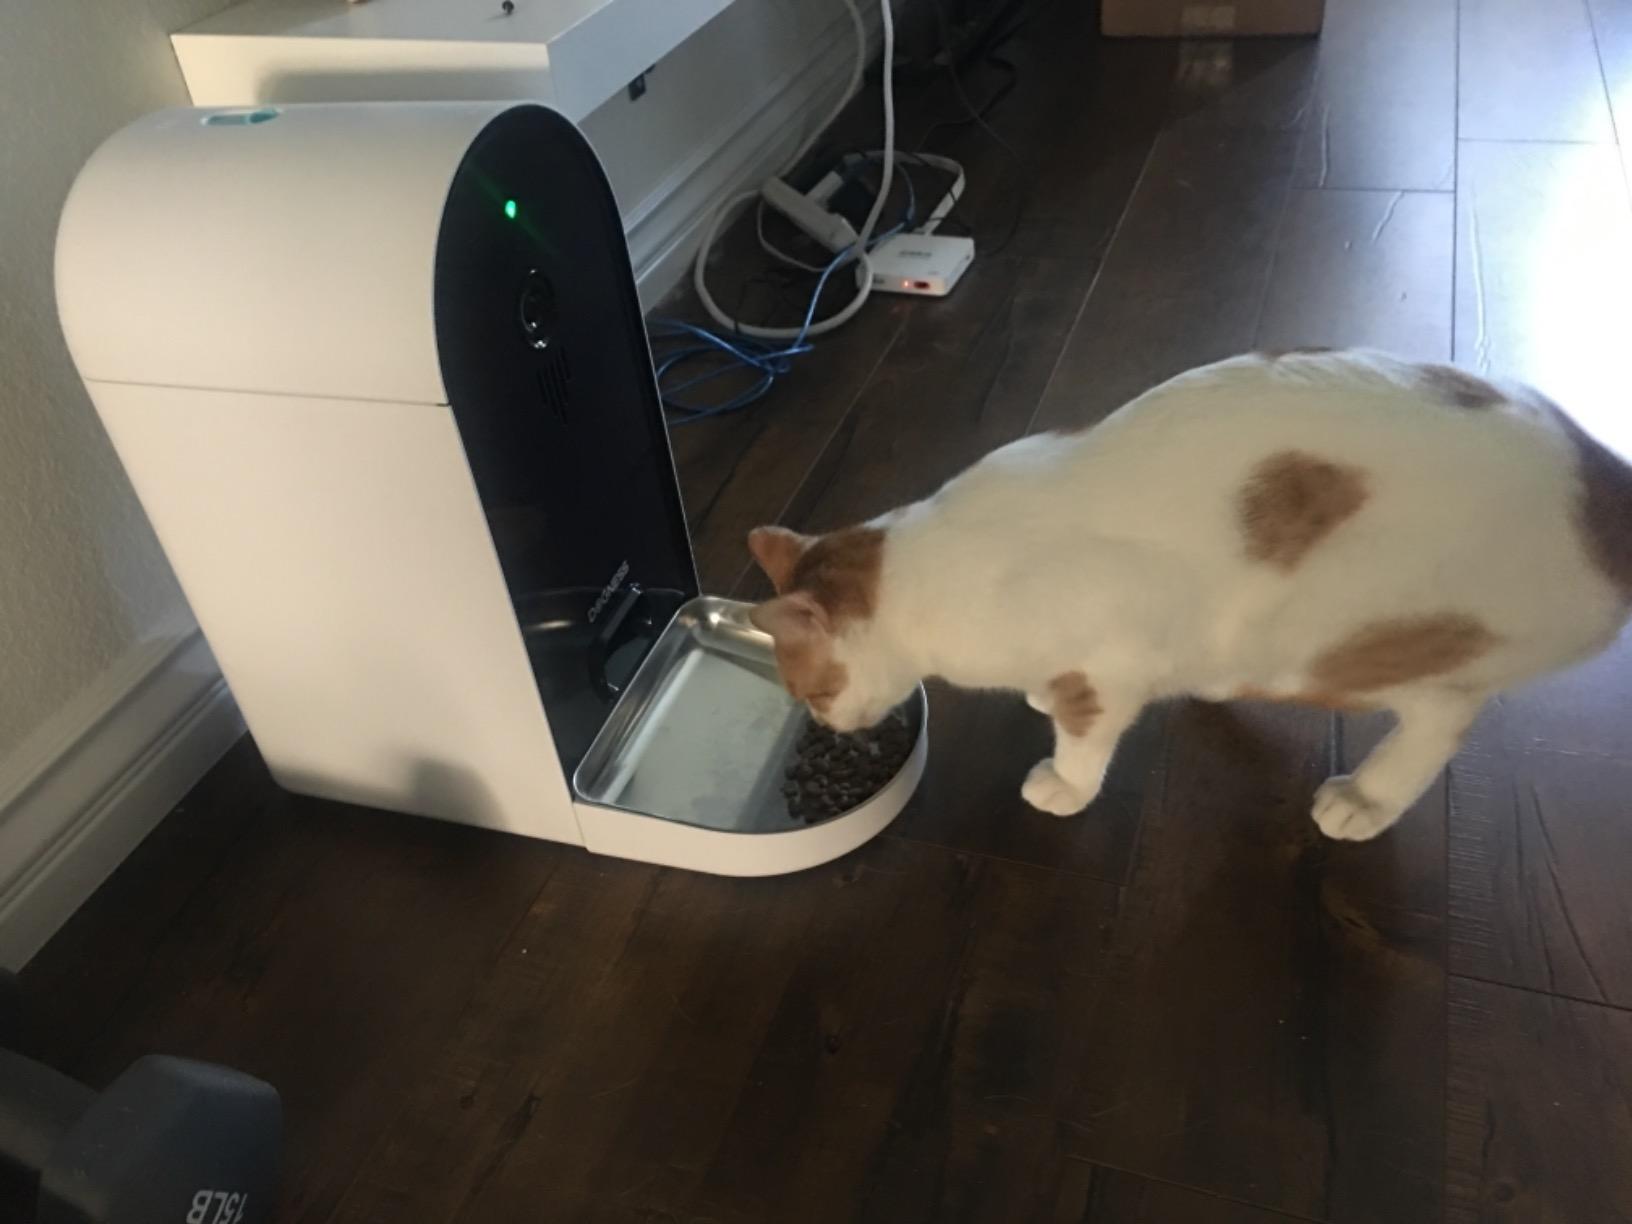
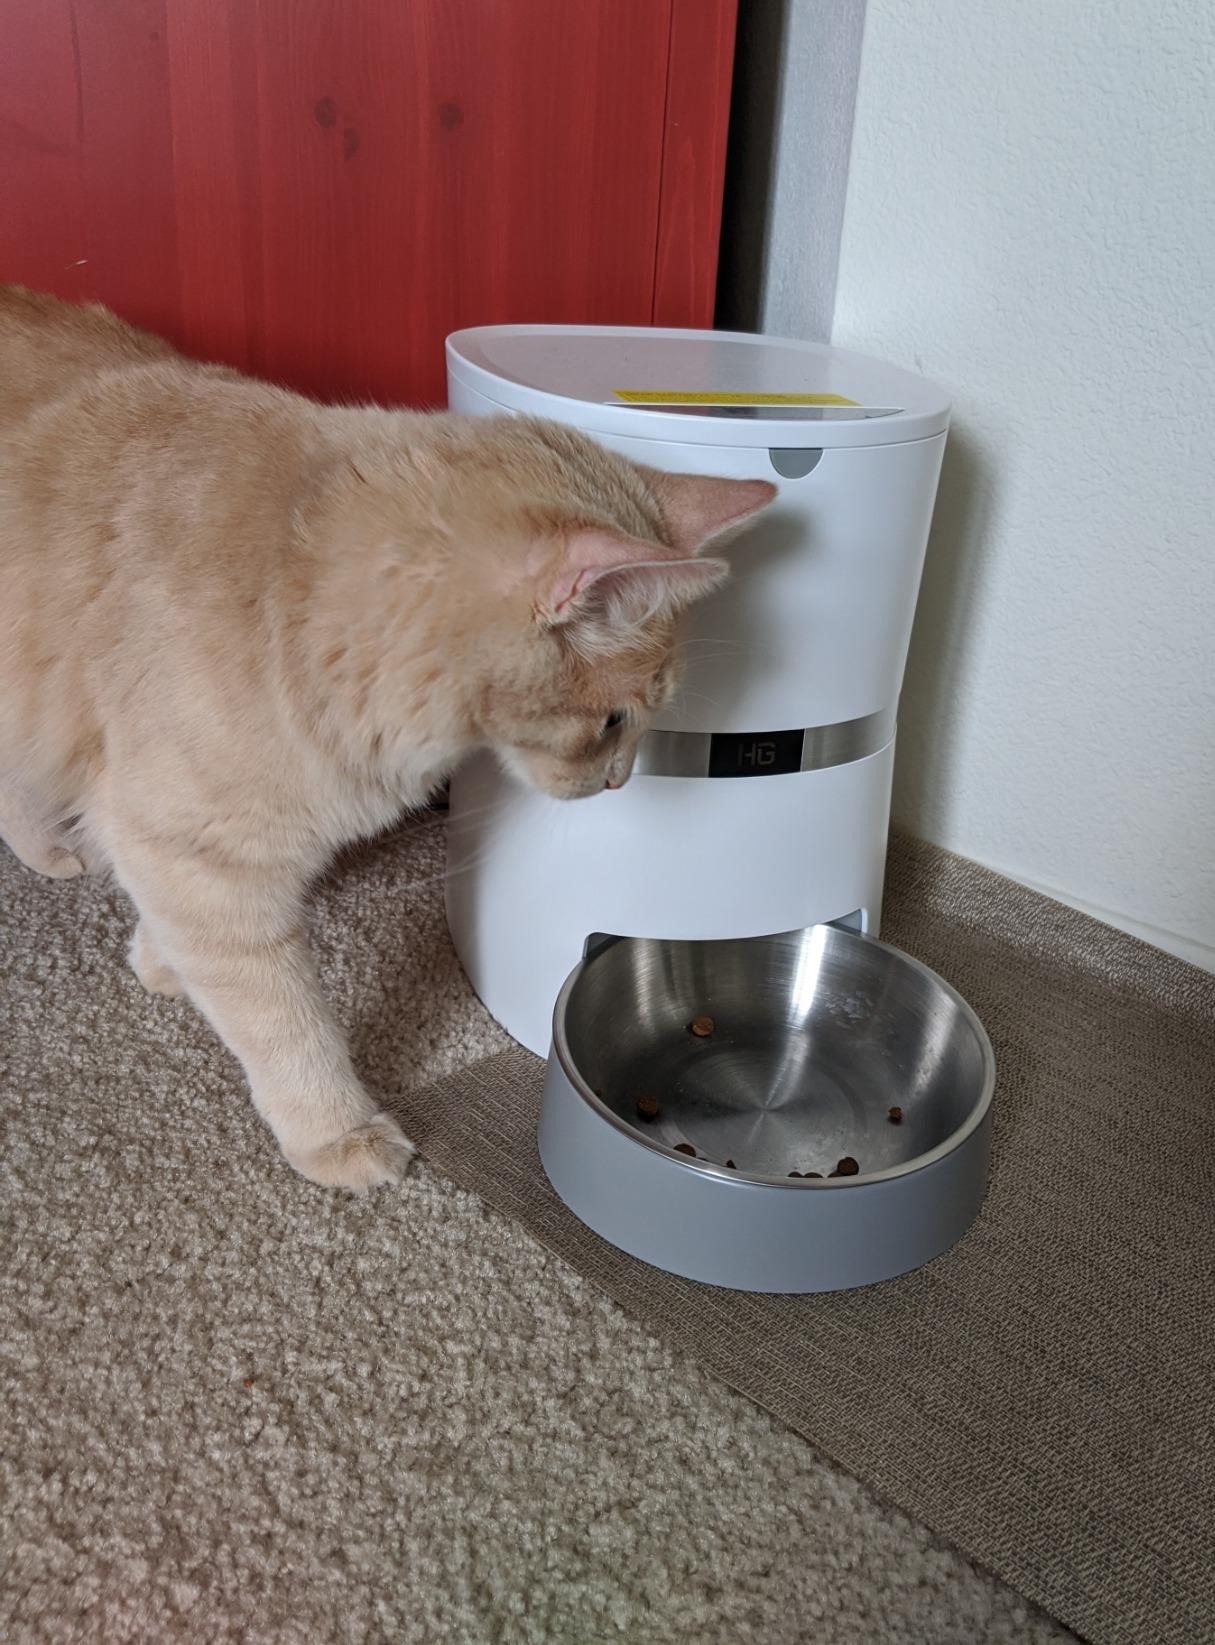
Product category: items_feeder
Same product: no